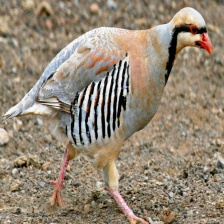
Species: CHUKAR PARTRIDGE
Scientific name: ALECTORIS CHUKAR
ImageNet parent category: partridge